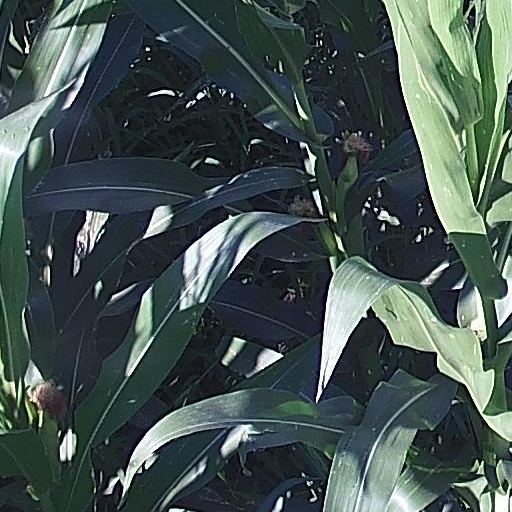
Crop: maize; corn